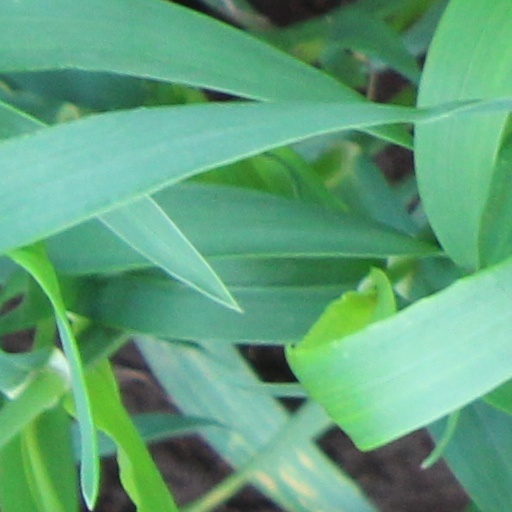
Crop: wheat